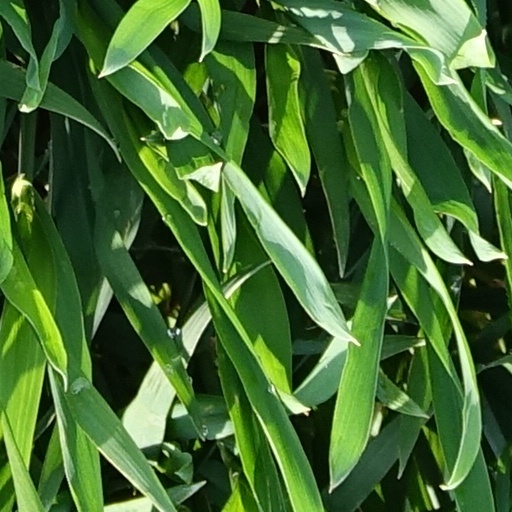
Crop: wheat